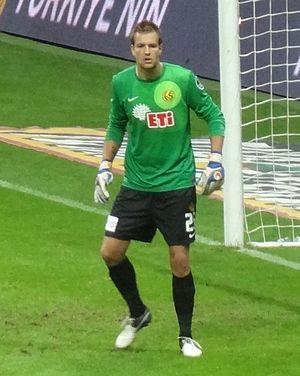
Ruud Boffin, est un footballeur belge, né le 5 novembre 1987 à Saint-Trond. Il évolue actuellement à l'Antalyaspor comme gardien de but.